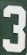
Number: 3